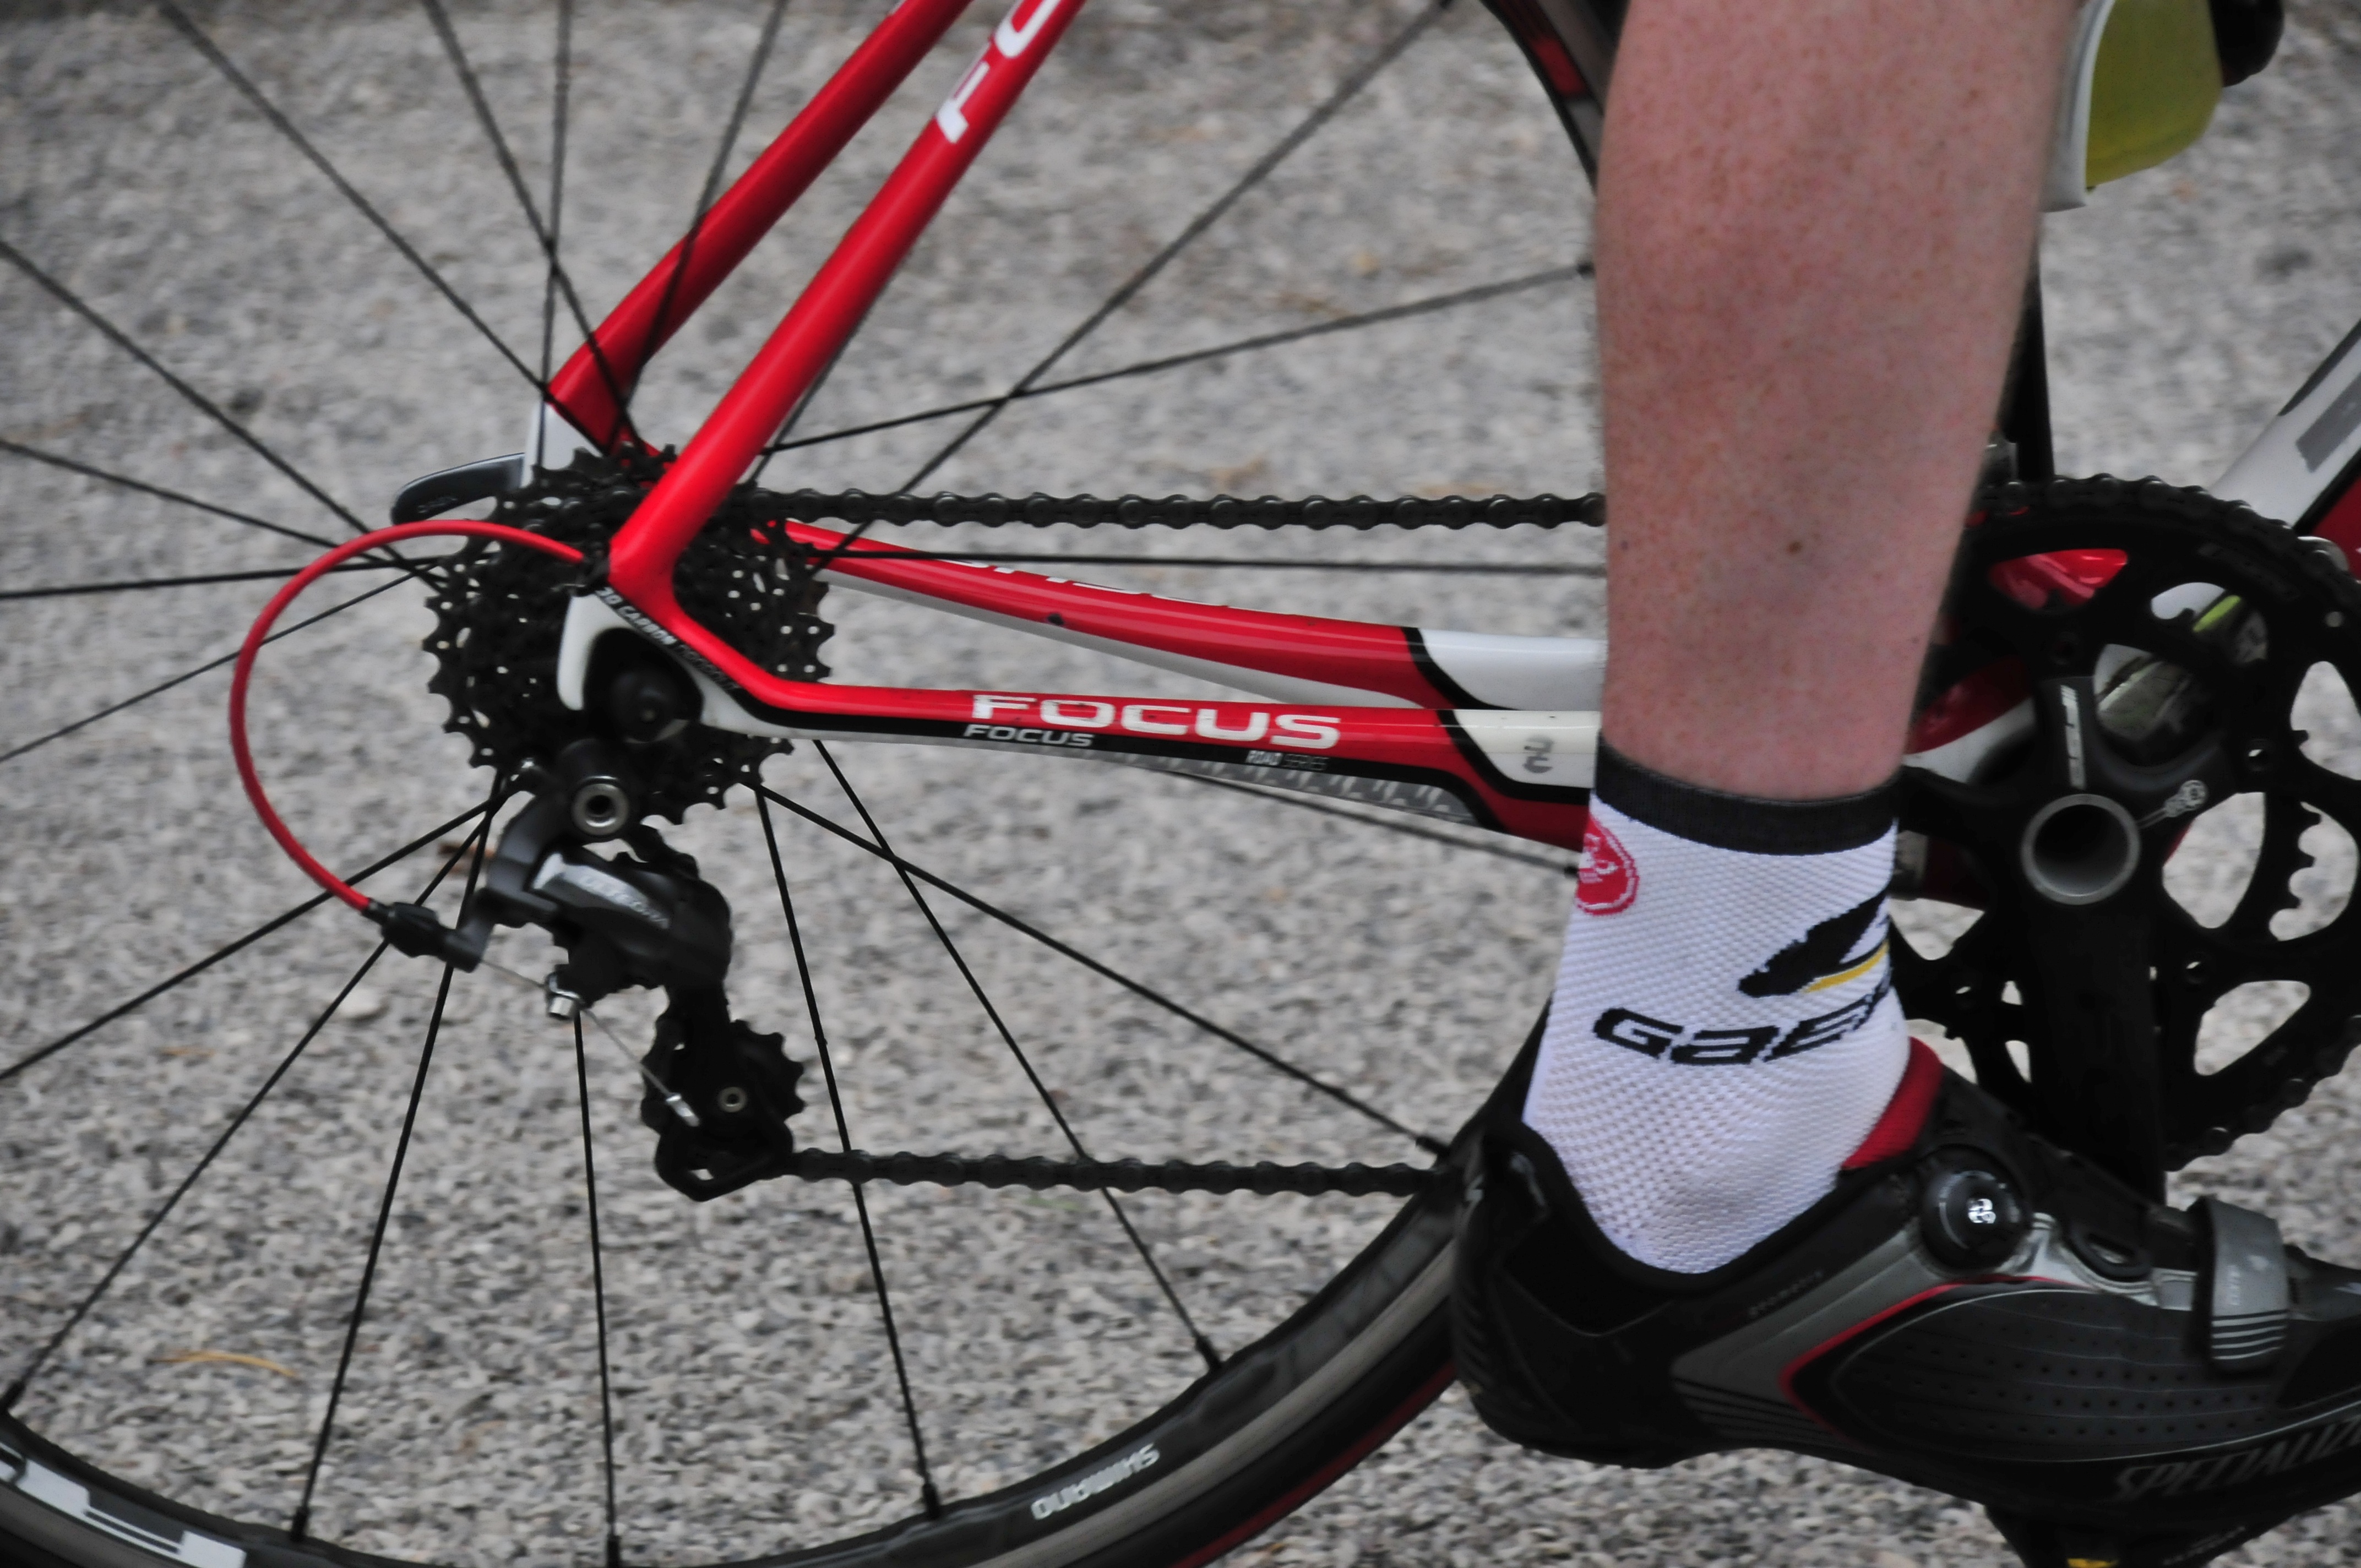
man, mountain, road, sport, wheel, bicycle, bike, male, recreation, cyclist, vehicle, exercise, lifestyle, healthy, cycle, activity, sports equipment, mountain bike, cycling, race, biker, freeride, bicycle frame, bicycle wheel, land vehicle, racing bike, cycle sport, cyclo cross bicycle, cyclo cross, bicycle racing, bmx bike, freestyle bmx, road bicycle, racing bicycle, hybrid bicycle